Guadalajara

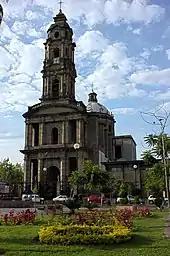
San José de Gracia Church, built in 1899

The museums in Guadalajara are an extension of the cultural infrastructure of this city. Many of them stand out for their architectural and historical significance. There are more than 189 forums of art exhibition among cultural centers, museums, private galleries, and cultural spaces of the town hall, several of them with centuries of existence and some others in the process of being built. The museums in Guadalajara belong to the cultural framework of the city, among which are in all its genres exhibiting history, paleontology, archeology, ethnography, paintings, crafts, plastic, photography, sculpture, works of circuits international art, etc.